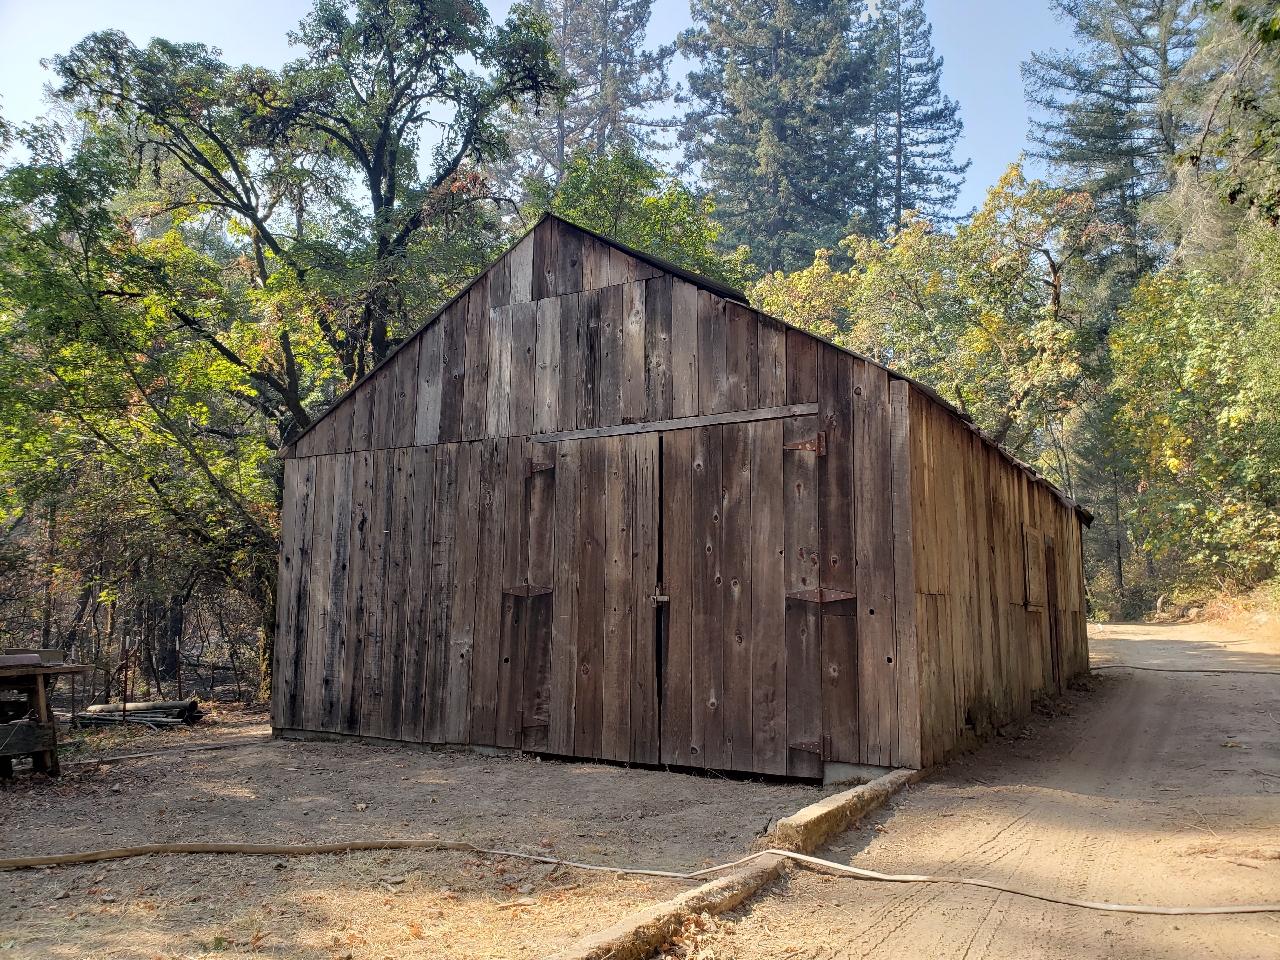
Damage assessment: no_damage